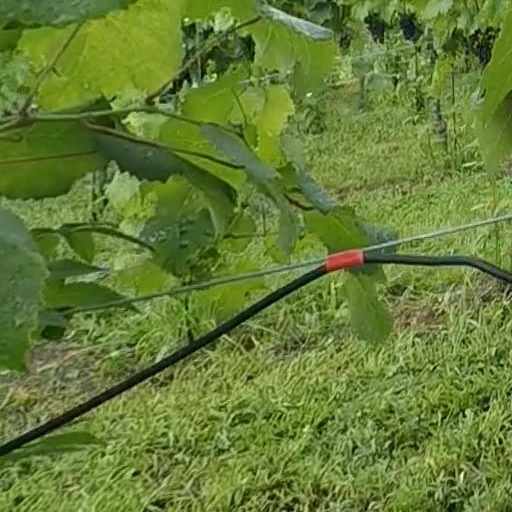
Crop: grape